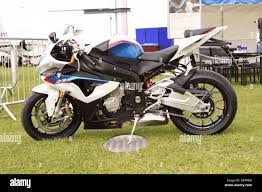
Vehicle type: Motorcycles